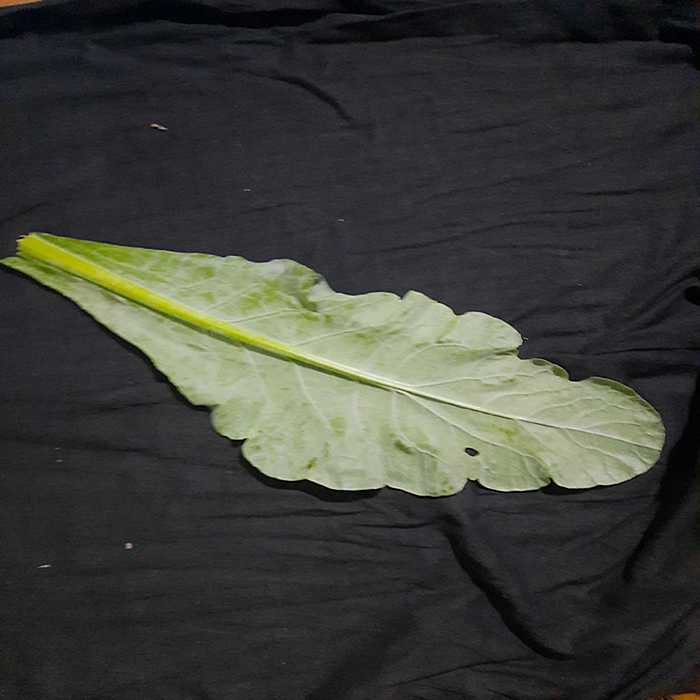
Plant: Cauliflower
Label: Fresh leaf